Mistborn Adventure Game

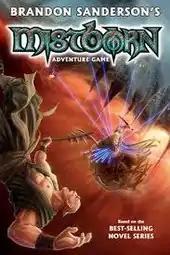

The Mistborn Adventure Game is a pen-and-paper role-playing game published in 2011 by Crafty Games. It is a licensed release based on American author Brandon Sanderson's "Mistborn" novel series. Sanderson was involved in the game's creation. The game's setting, Scadrial, is the same as that of the "Mistborn" series. The initial "Mistborn Adventure Game" book was released on December 16, 2011. Since 2011, four supplementary material books have been published. The first supplement was released March 2014 and is called "Terris: Wrought of Copper". The second supplement was released on August 7, 2014 and is called "Alloy of Law", not to be confused with the fourth "Mistborn" book called "". The third supplement was released on December 22, 2015 and is called "Skaa: Tin & Ash". The fourth supplement is called "The Alloy of Law: Masks of the Past" and was released on August 8, 2017.